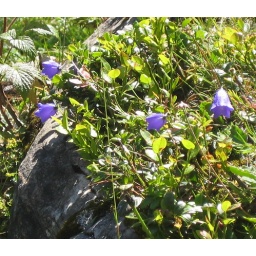
Some Alpine flowers on the mountain in Beatenberg, Switzerland.